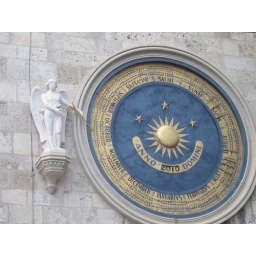
Bak in Messina, admiring the clock tower again.